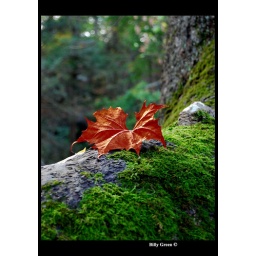
An awesome leaf sitting on a tree covered in lovely green moss.The colors are so vibrant and awesome.Complimentary colors.